Santa Fe High School (California)

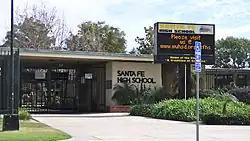
Santa Fe High School entrance

Santa Fe High School is a public high school located in Santa Fe Springs, California. The school has an enrollment of approximately 3,000 students and was founded in 1954 as a part of the Whittier Union High School District. It serves students in grades 9–12 in the cities of Santa Fe Springs, Norwalk, Downey, and Whittier.